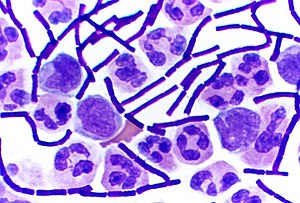
Gram-positive bakterier
Gram-positive miltbrandbakterier (mørke violet pletter). De andre store celler er hvide blodlegemer.
Gram-positive bakterier er en klasse af bakterier, som er kendetegnet ved, at de, i modsætning til gram-negative bakterier, farves blå ved en gramfarvning. Forskellen skyldes forskelle i opbygningen af cellevæggene.